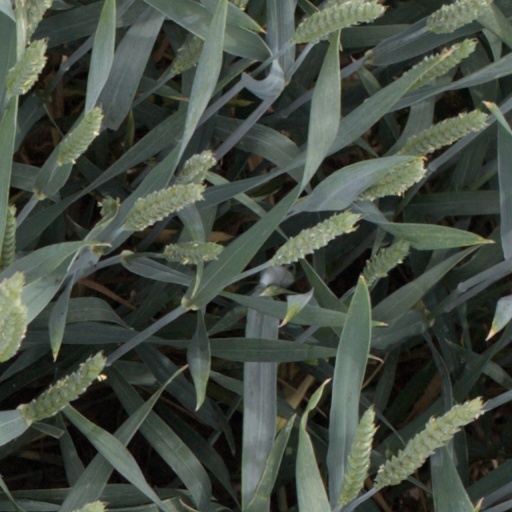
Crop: wheat